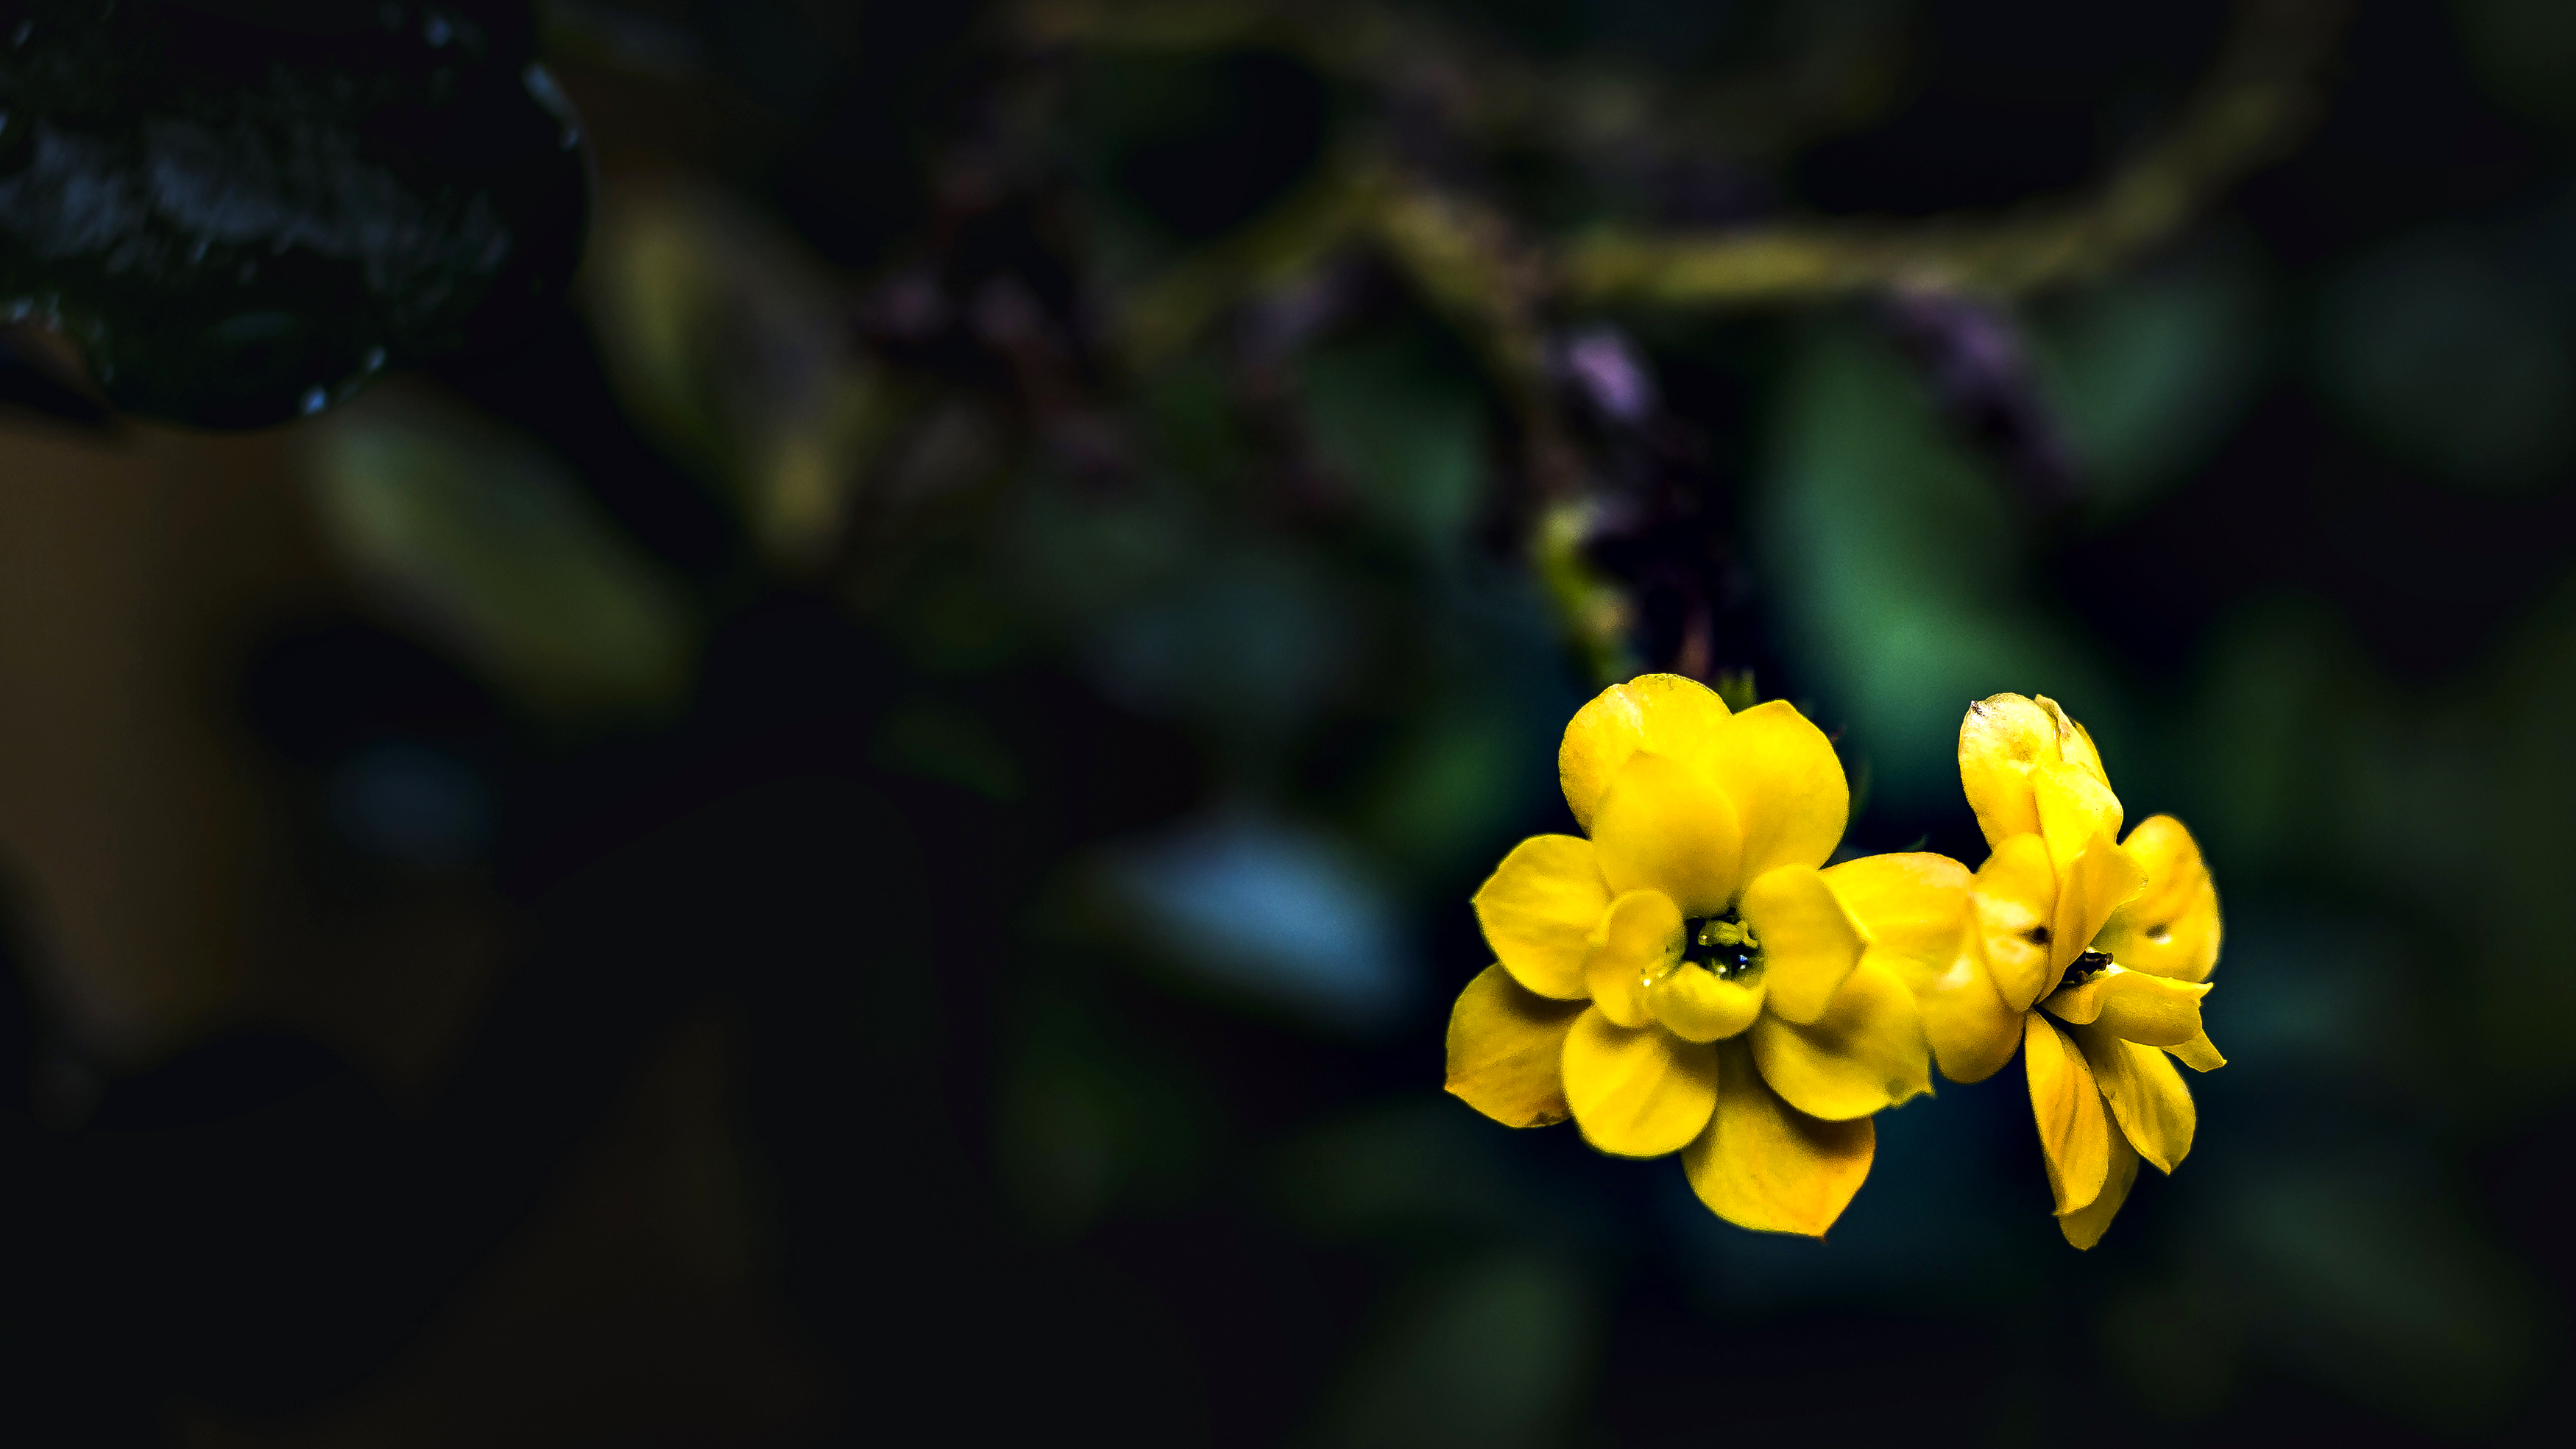
flower, flowers, nature, plants, yellow, flora, wildflower, plant, close up, macro photography, spring, petal, sunlight, plant stem, computer wallpaper